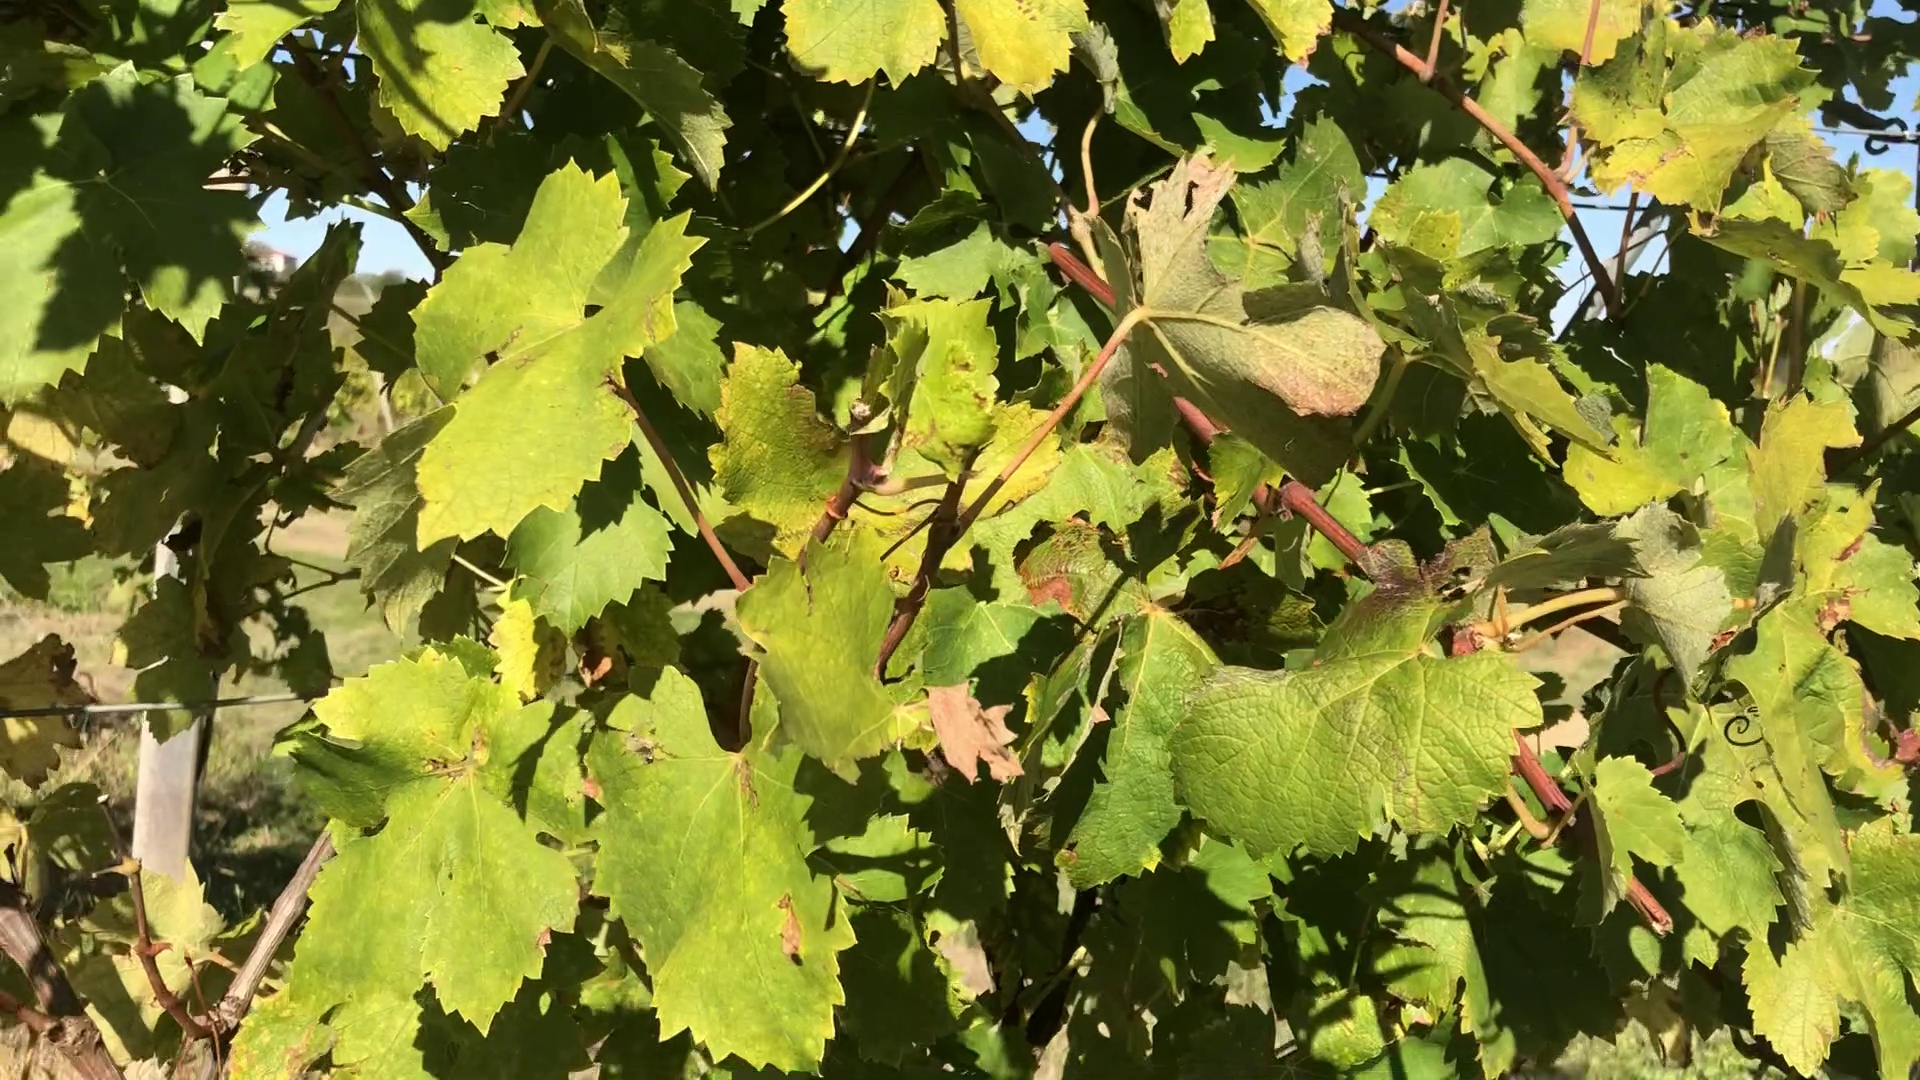
Label: healthy